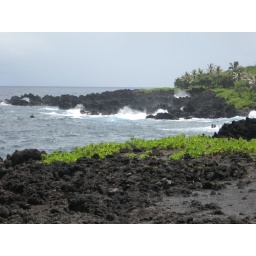
by the black sand beach on the road to Hana.